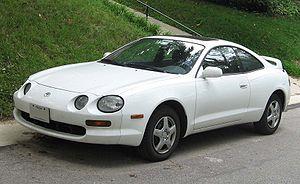
La Toyota Celica est commercialisée au Japon dans les années 1970.